Jort

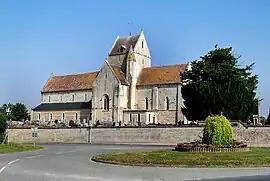
The church in Jort

Jort is a commune in the Calvados department in the Normandy region in northwestern France.